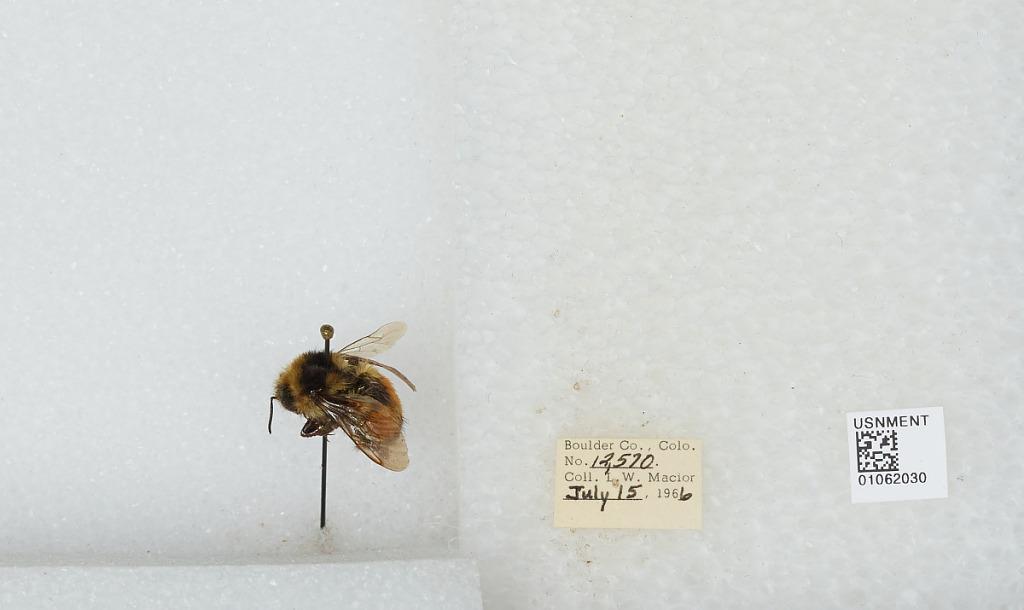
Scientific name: Bombus (Pyrobombus) bifarius Cresson
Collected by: L. Macior
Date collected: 1966-7-15
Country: United States
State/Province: Colorado
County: Boulder
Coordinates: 40.0275, -105.252